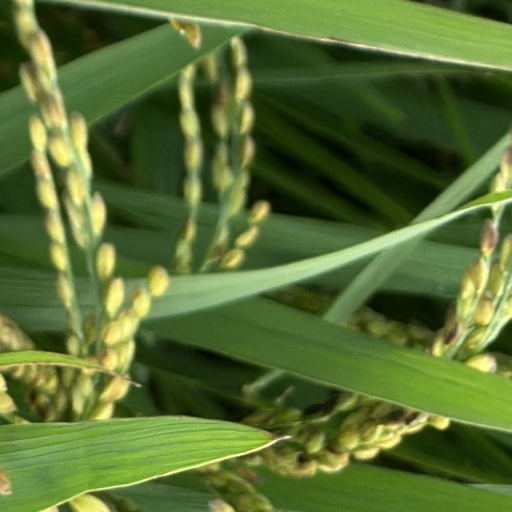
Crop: rice